Constantin Marin

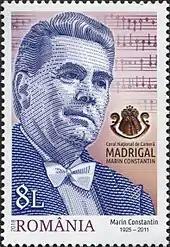
Marin on a 2018 stamp of Romania

Marin was born in Urleta, Prahova County, Romania. He was the founder in 1963 of the and had been its conductor and director ever since. He was well-known all over the world for his expertise on Renaissance music, Baroque, Gregorian songs and Traditional Romanian music. He was designated a UNESCO Goodwill Ambassador in 1992.